Carolingian art

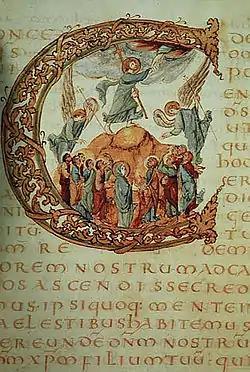
Drogo Sacramentary, c. 850: a historiated initial 'C' contains the Ascension of Christ. The text is in gold ink. (Bibliothèque nationale de France)

Having established an Empire as large as the Byzantine Empire of the day, and rivaling in size the old Western Roman Empire, the Carolingian court must have been conscious that they lacked an artistic style to match these or even the post-antique (or "sub-antique" as Ernst Kitzinger called it) art still being produced in small quantities in Rome and a few other centres in Italy, which Charlemagne knew from his campaigns, and where he was crowned Holy Roman Emperor in Rome in 800.